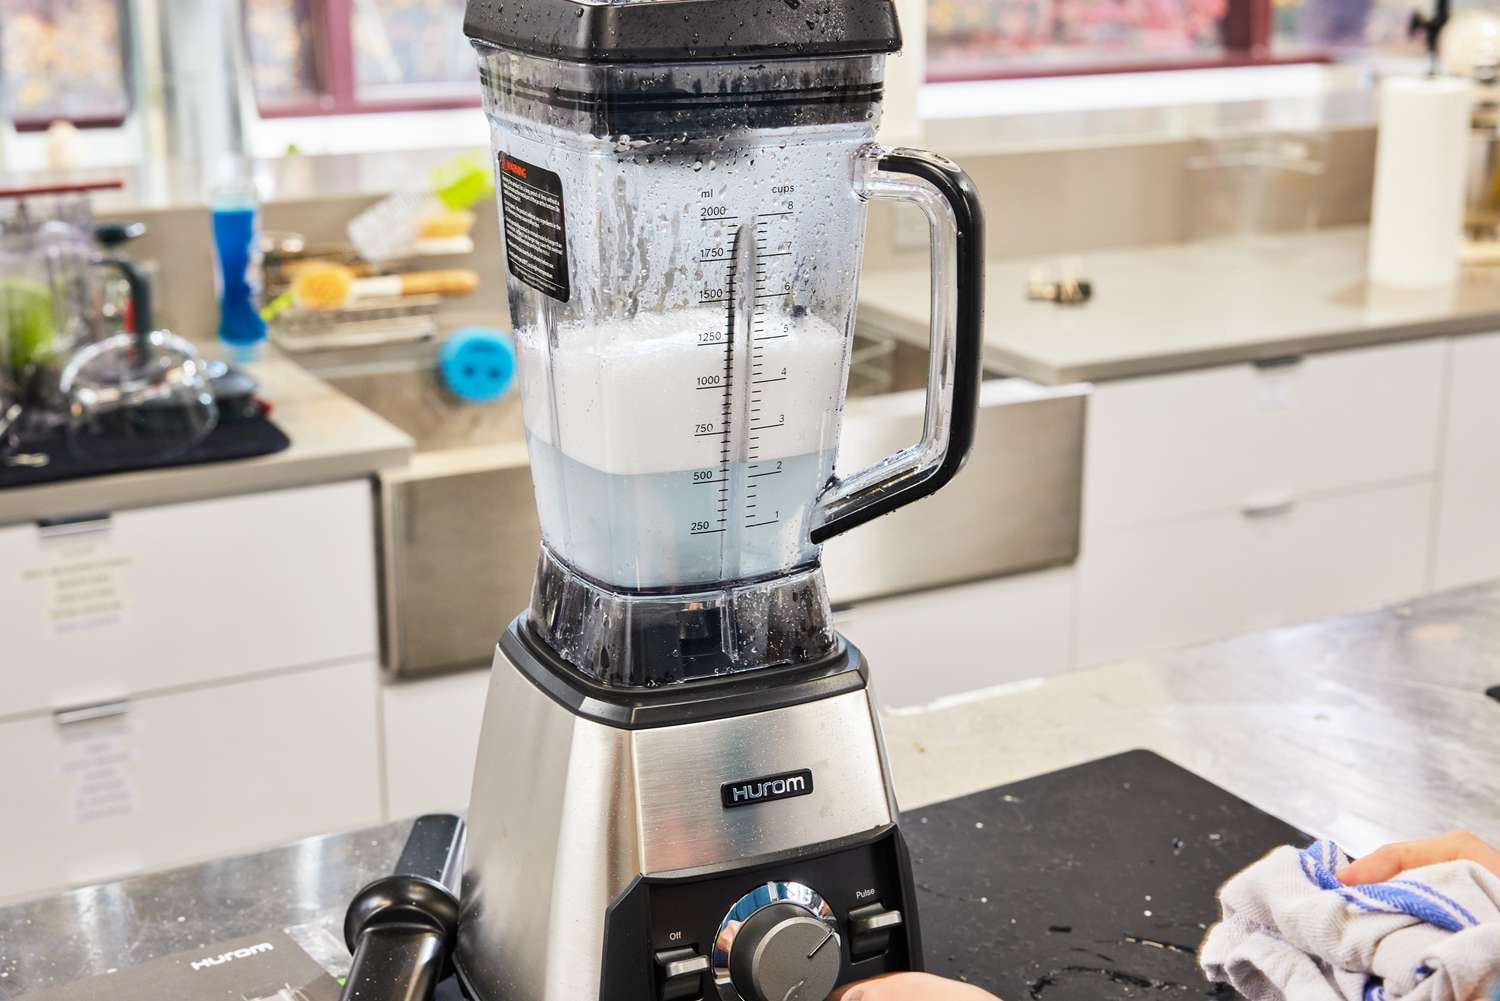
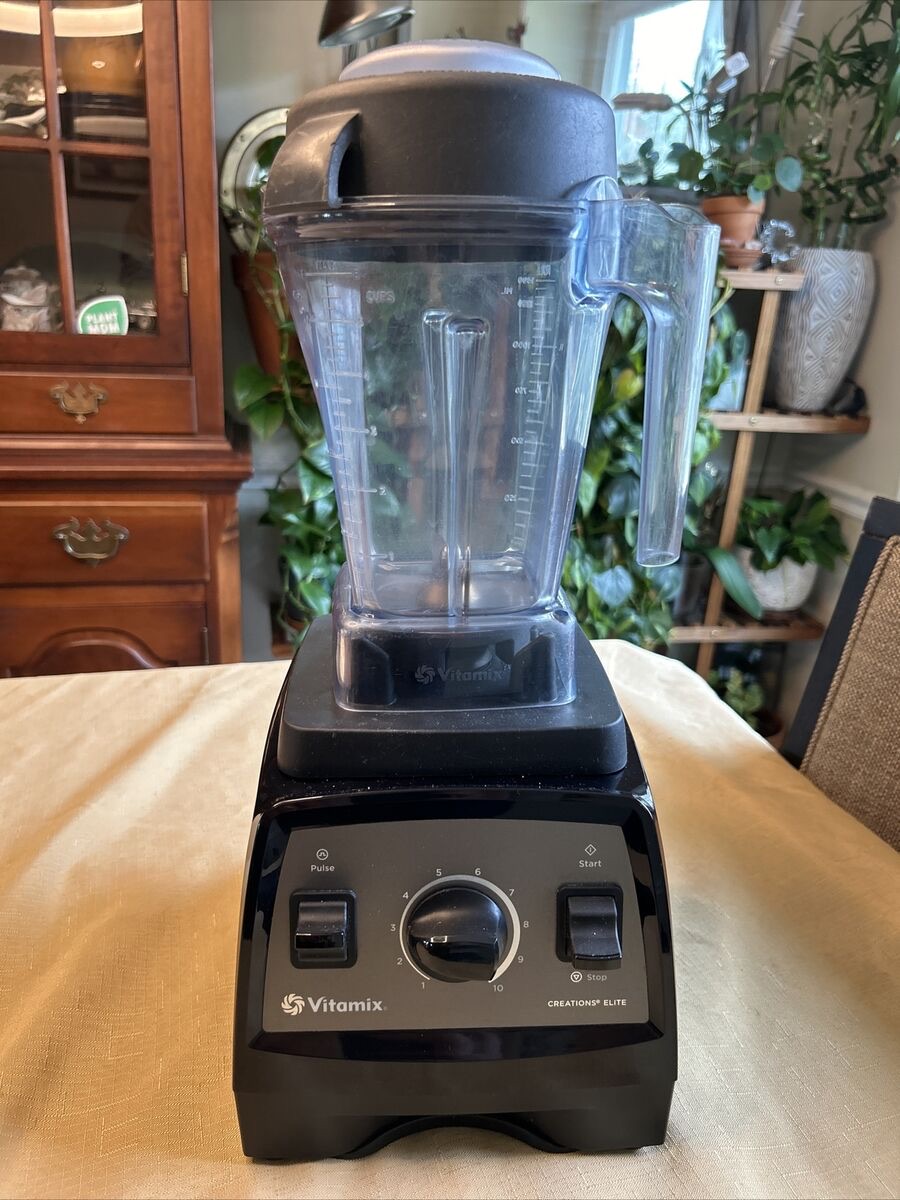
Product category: items_blender
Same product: no